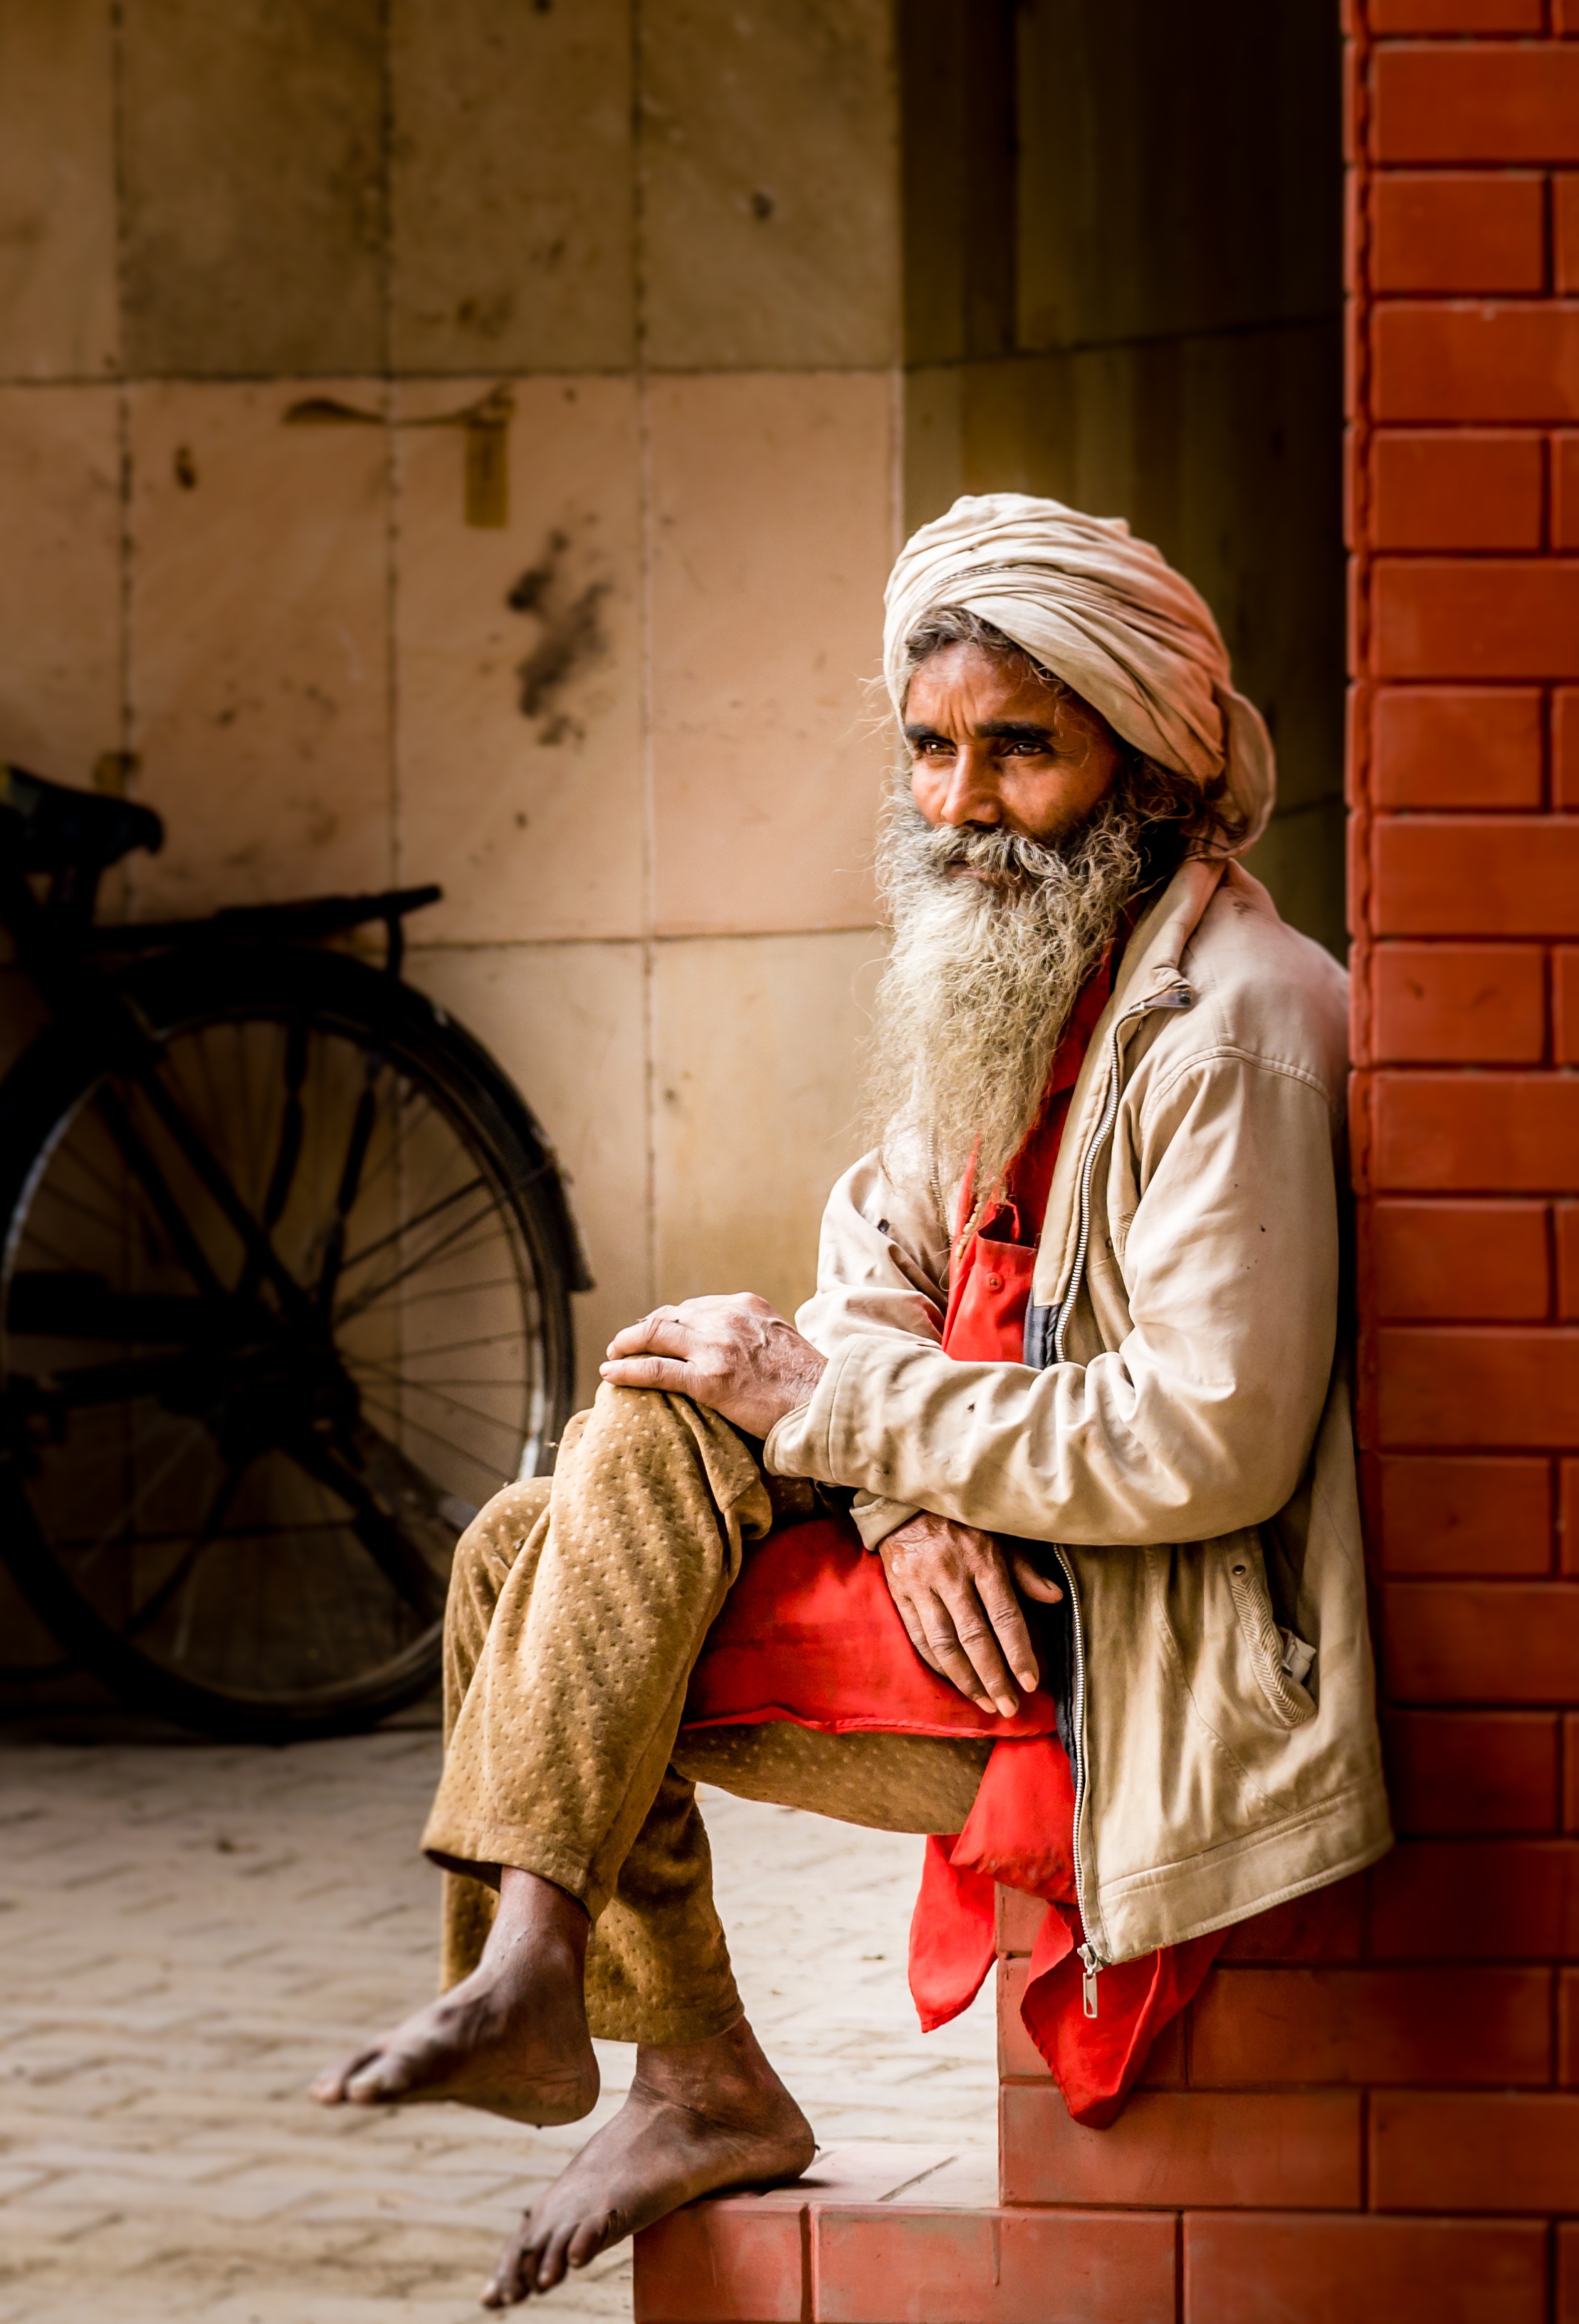
man, person, woman, old, male, statue, red, color, sitting, human, clothing, lady, performance art, barefoot, art, temple, photograph, elderly, human positions